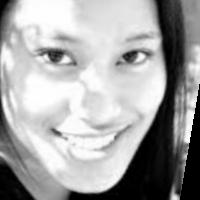
Age group: age 21-30